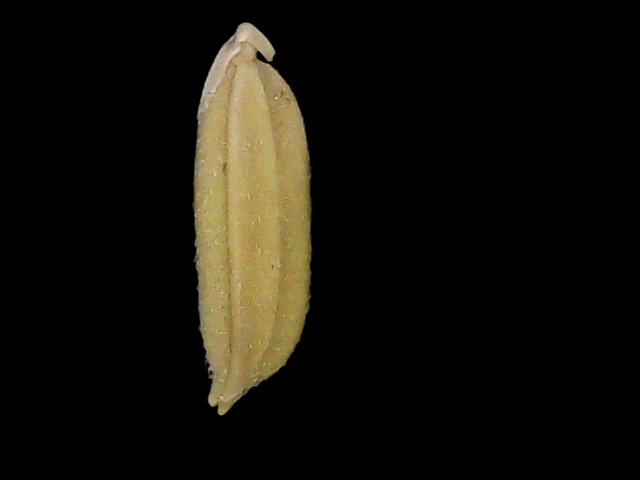
Rice variety: Bd85